Sky position (RA, Dec in degrees): 154.011, 8.457
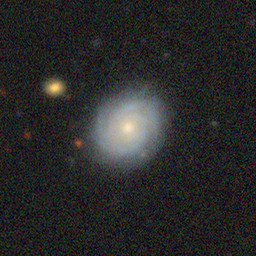
Galaxy morphology: Unbarred Tight Spiral Galaxies